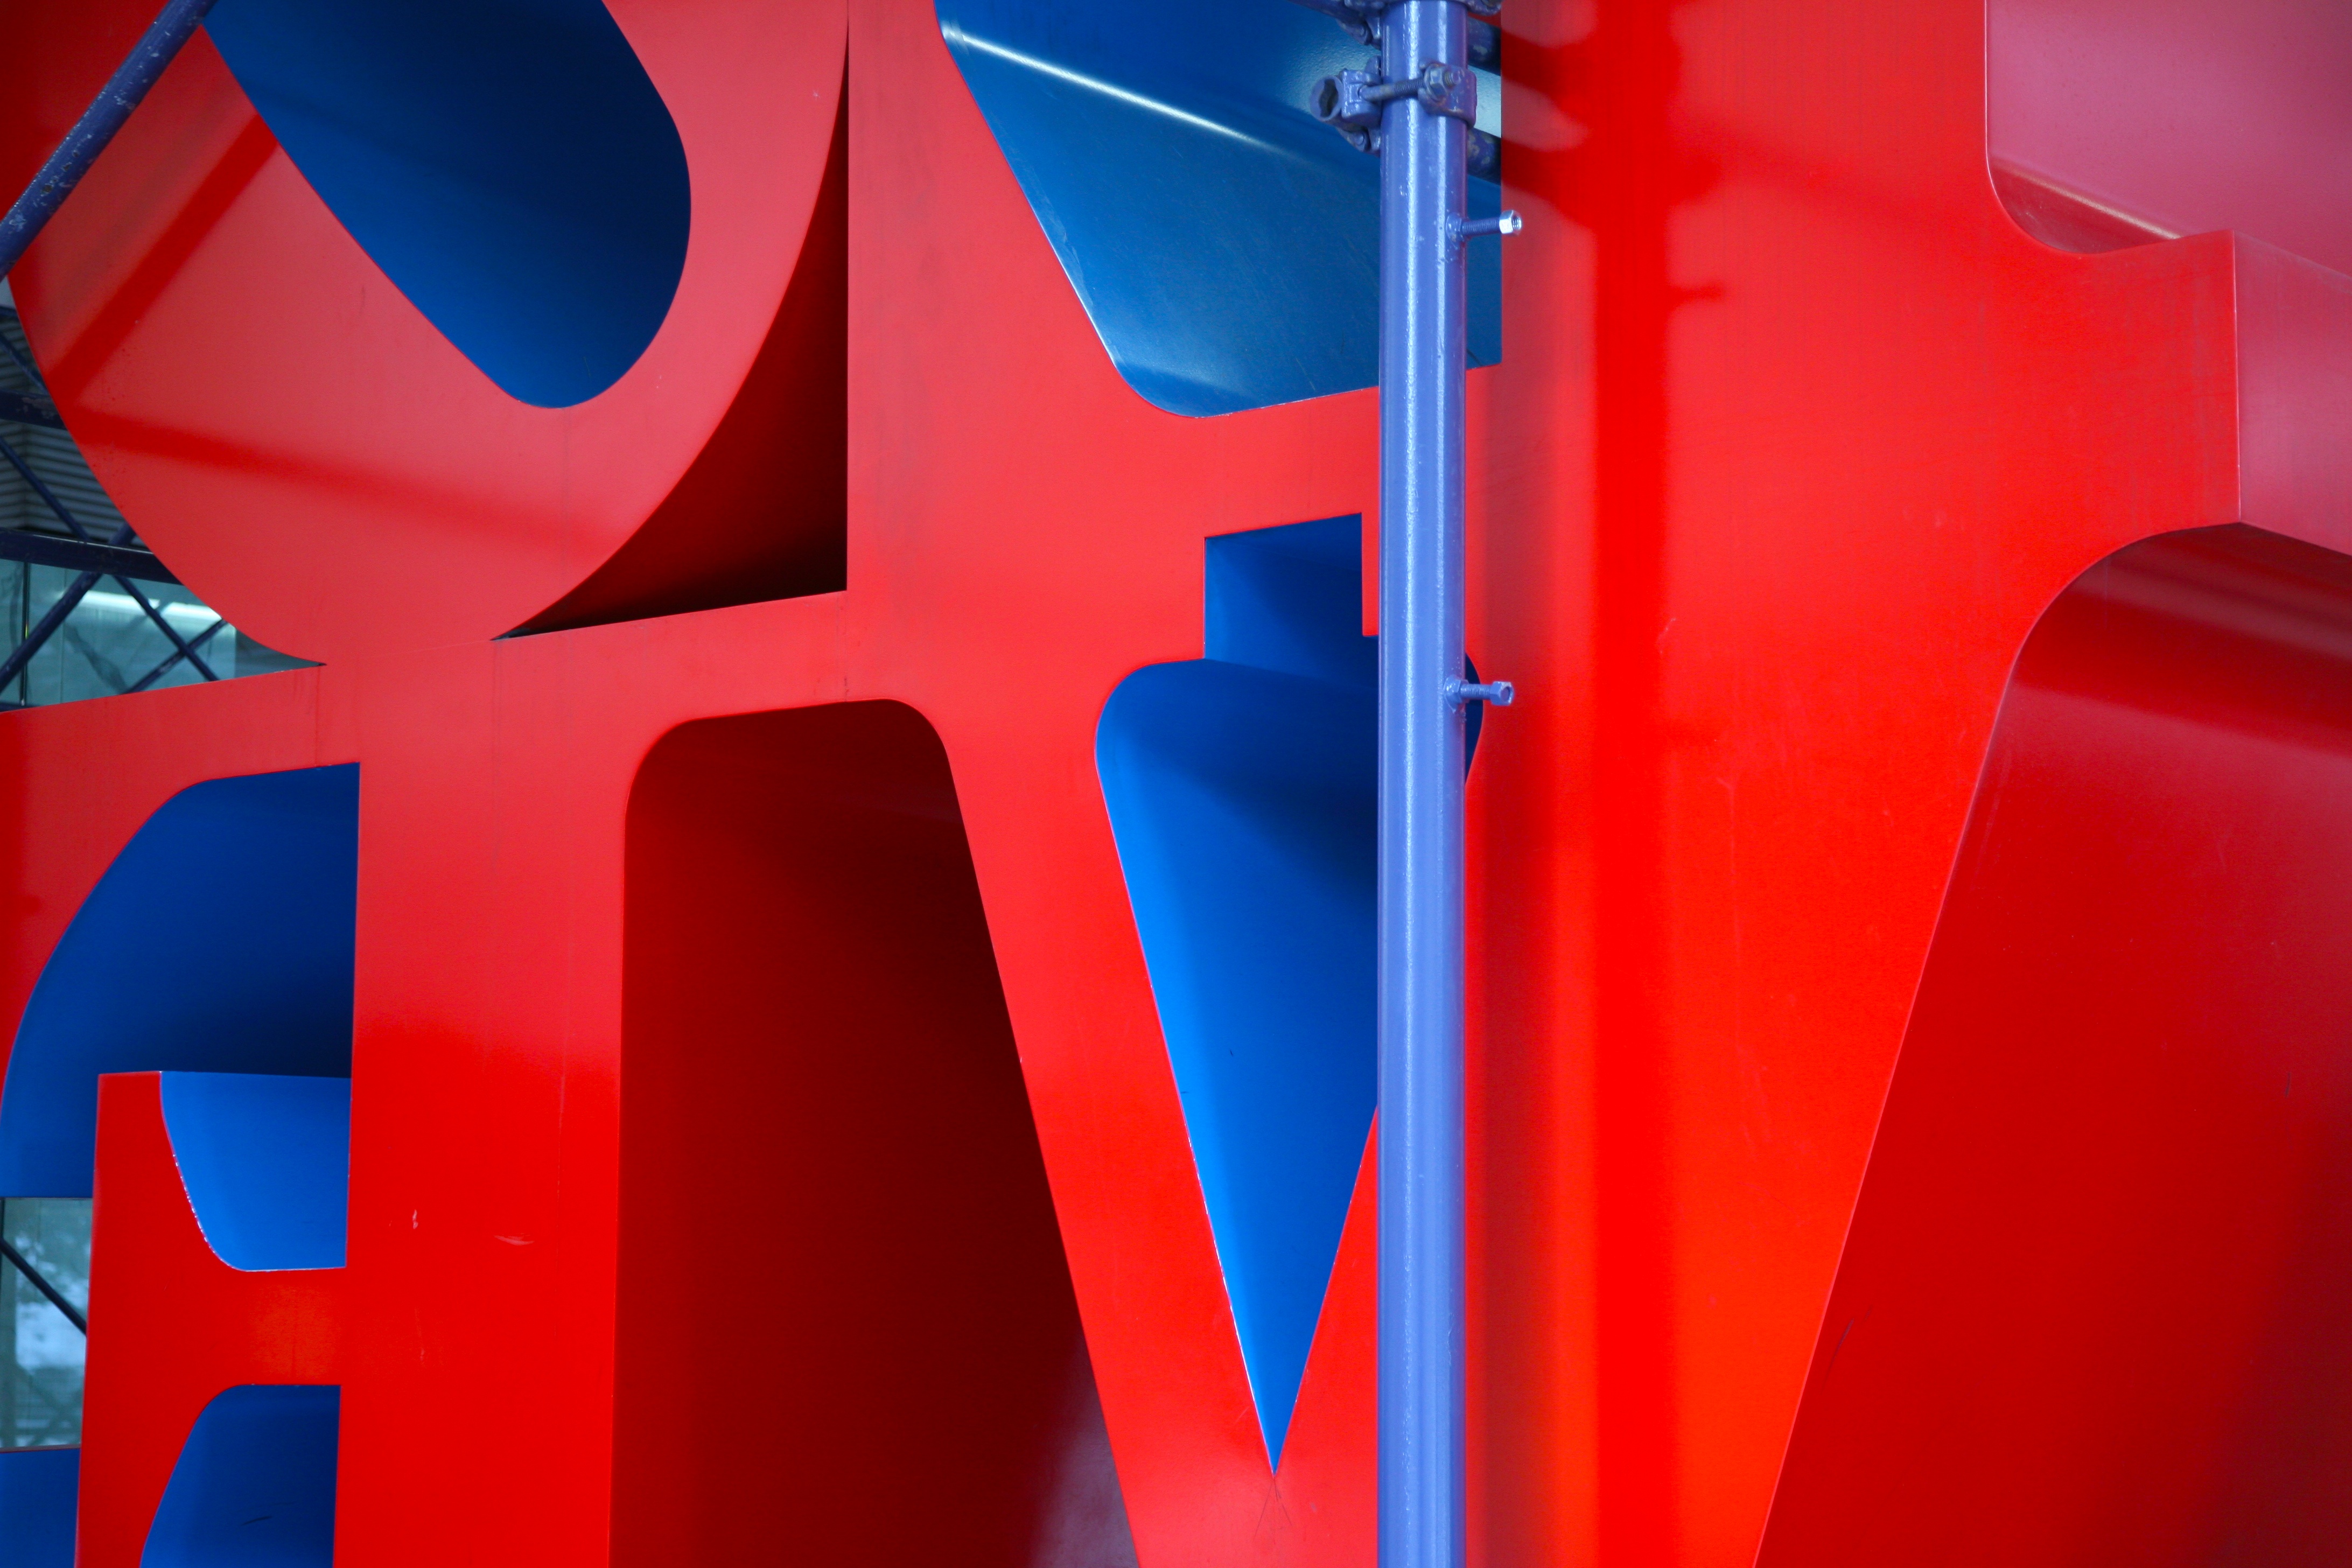
manhattan, love, line, red, nyc, color, flag, blue, circle, font, sculpture, art, newyork, illustration, design, newyorkcity, ny, streetart, shape, midtown, screenshot, midtownwest, popart, 6thavenue, robertindiana, lovesculpture, popartmovement, computer wallpaper